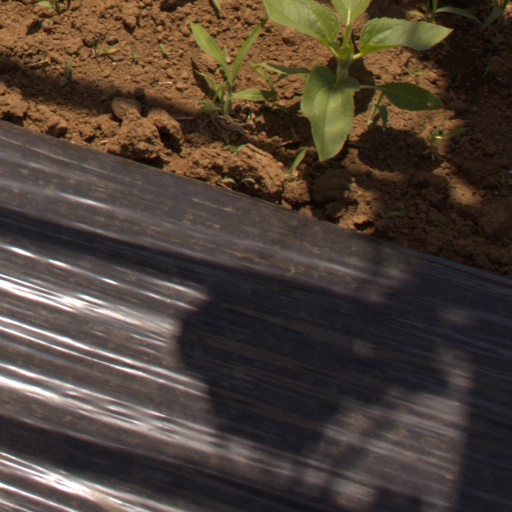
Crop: Jerusalem artichoke